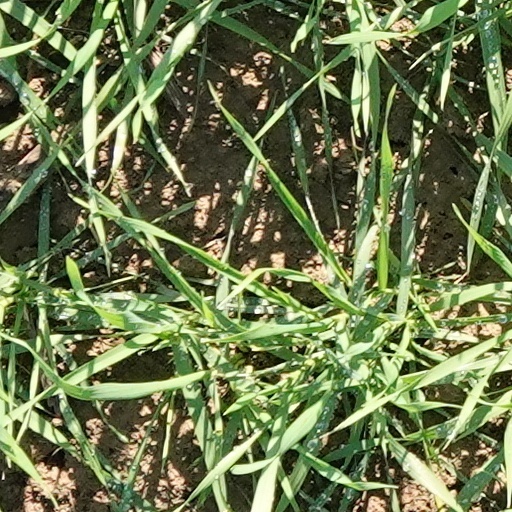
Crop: wheat